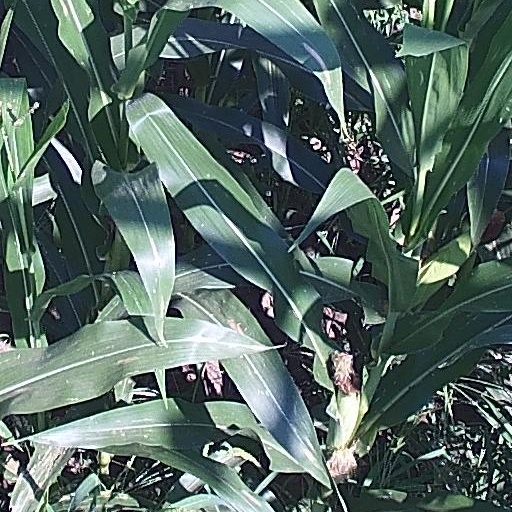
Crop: maize; corn